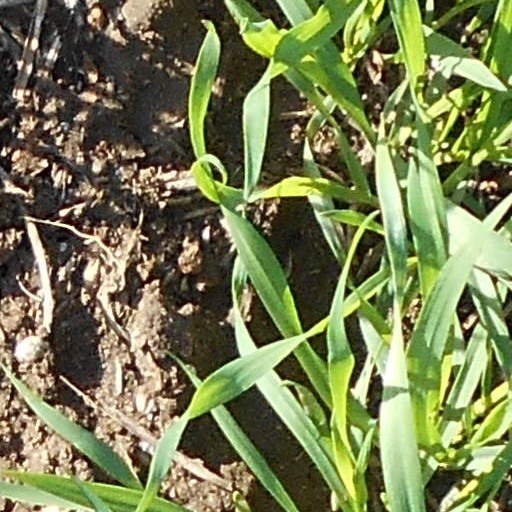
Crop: wheat